Erastus Wentworth

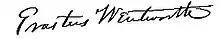
Signature from Wentworth Genealogy

Erastus Wentworth (Pinyin: "Wànwéi"; Foochow Romanized: "Uâng-ùi"; August 5, 1813 – May 26, 1886) was an educator, a Methodist Episcopal minister, and a missionary to Fuzhou, China.